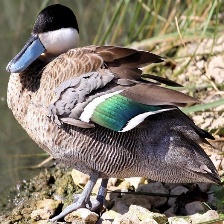
Species: PUNA TEAL
Scientific name: ANAS PUNA
ImageNet parent category: drake